HMS Briton (1812)

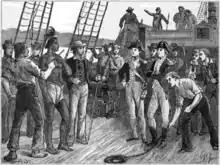
HMS Briton at Pitcairn Island

On 31 December 1813 HMS "Briton" under the command of Thomas Staines sailed from Spithead off the south coast of England for the East Indies as part of an escort for a convoy of 49 merchant ships. "Briton" left the flotilla to assist the disabled East Indiaman "Fort William" and sailed to Funchal on the Portuguese island of Madeira where the merchant vessel underwent necessary repairs. Eight days later the two ships set sail for Rio de Janeiro via Cape Verde, arriving on 20 March 1814.